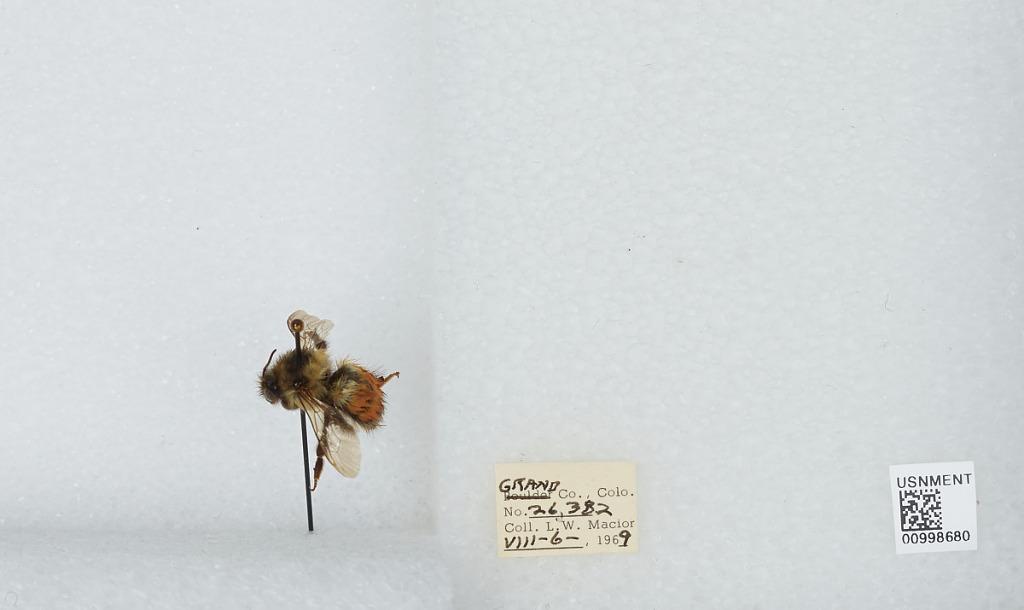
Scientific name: Bombus (Pyrobombus) melanopygus Nylander
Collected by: L. Macior
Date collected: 1969-8-6
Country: United States
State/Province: Colorado
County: Grand
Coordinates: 40.073, -106.103